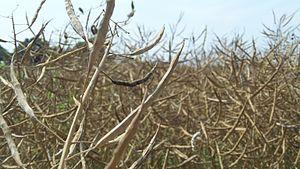
Plante de colza ayant atteint maturité et prête à être moissonnée.
Le colza est une plante annuelle à fleurs jaunes de la famille des Brassicacées, famille anciennement nommée Crucifères. Elle est largement cultivée pour la production d'huile alimentaire et d'agrocarburant. C'est, avec le tournesol et l'olivier, l'une des trois principales sources d'huile végétale alimentaire en Europe.